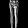
Label: Trouser